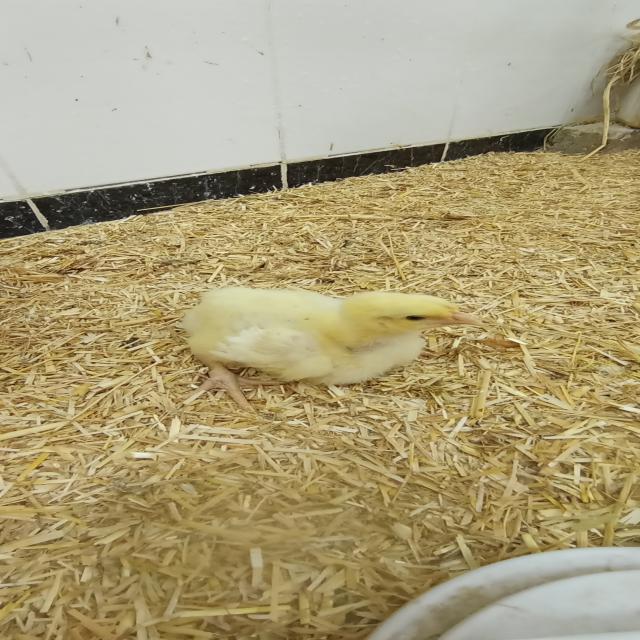
Weight: 243 g